Daisy Devan

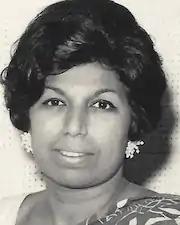
Daisy Devan, probably in the 1960s.

Daisy E. Devan (1928-2009) was a Singaporean businesswoman and producer, called "Singapore's Mother Music". She was inducted into the Singapore Women's Hall of Fame posthumously, in 2018. She was also the executive producer of the original recording of Majulah Singapura, Singapore's national anthem, when Singapore separated from Malaysia in 1965.